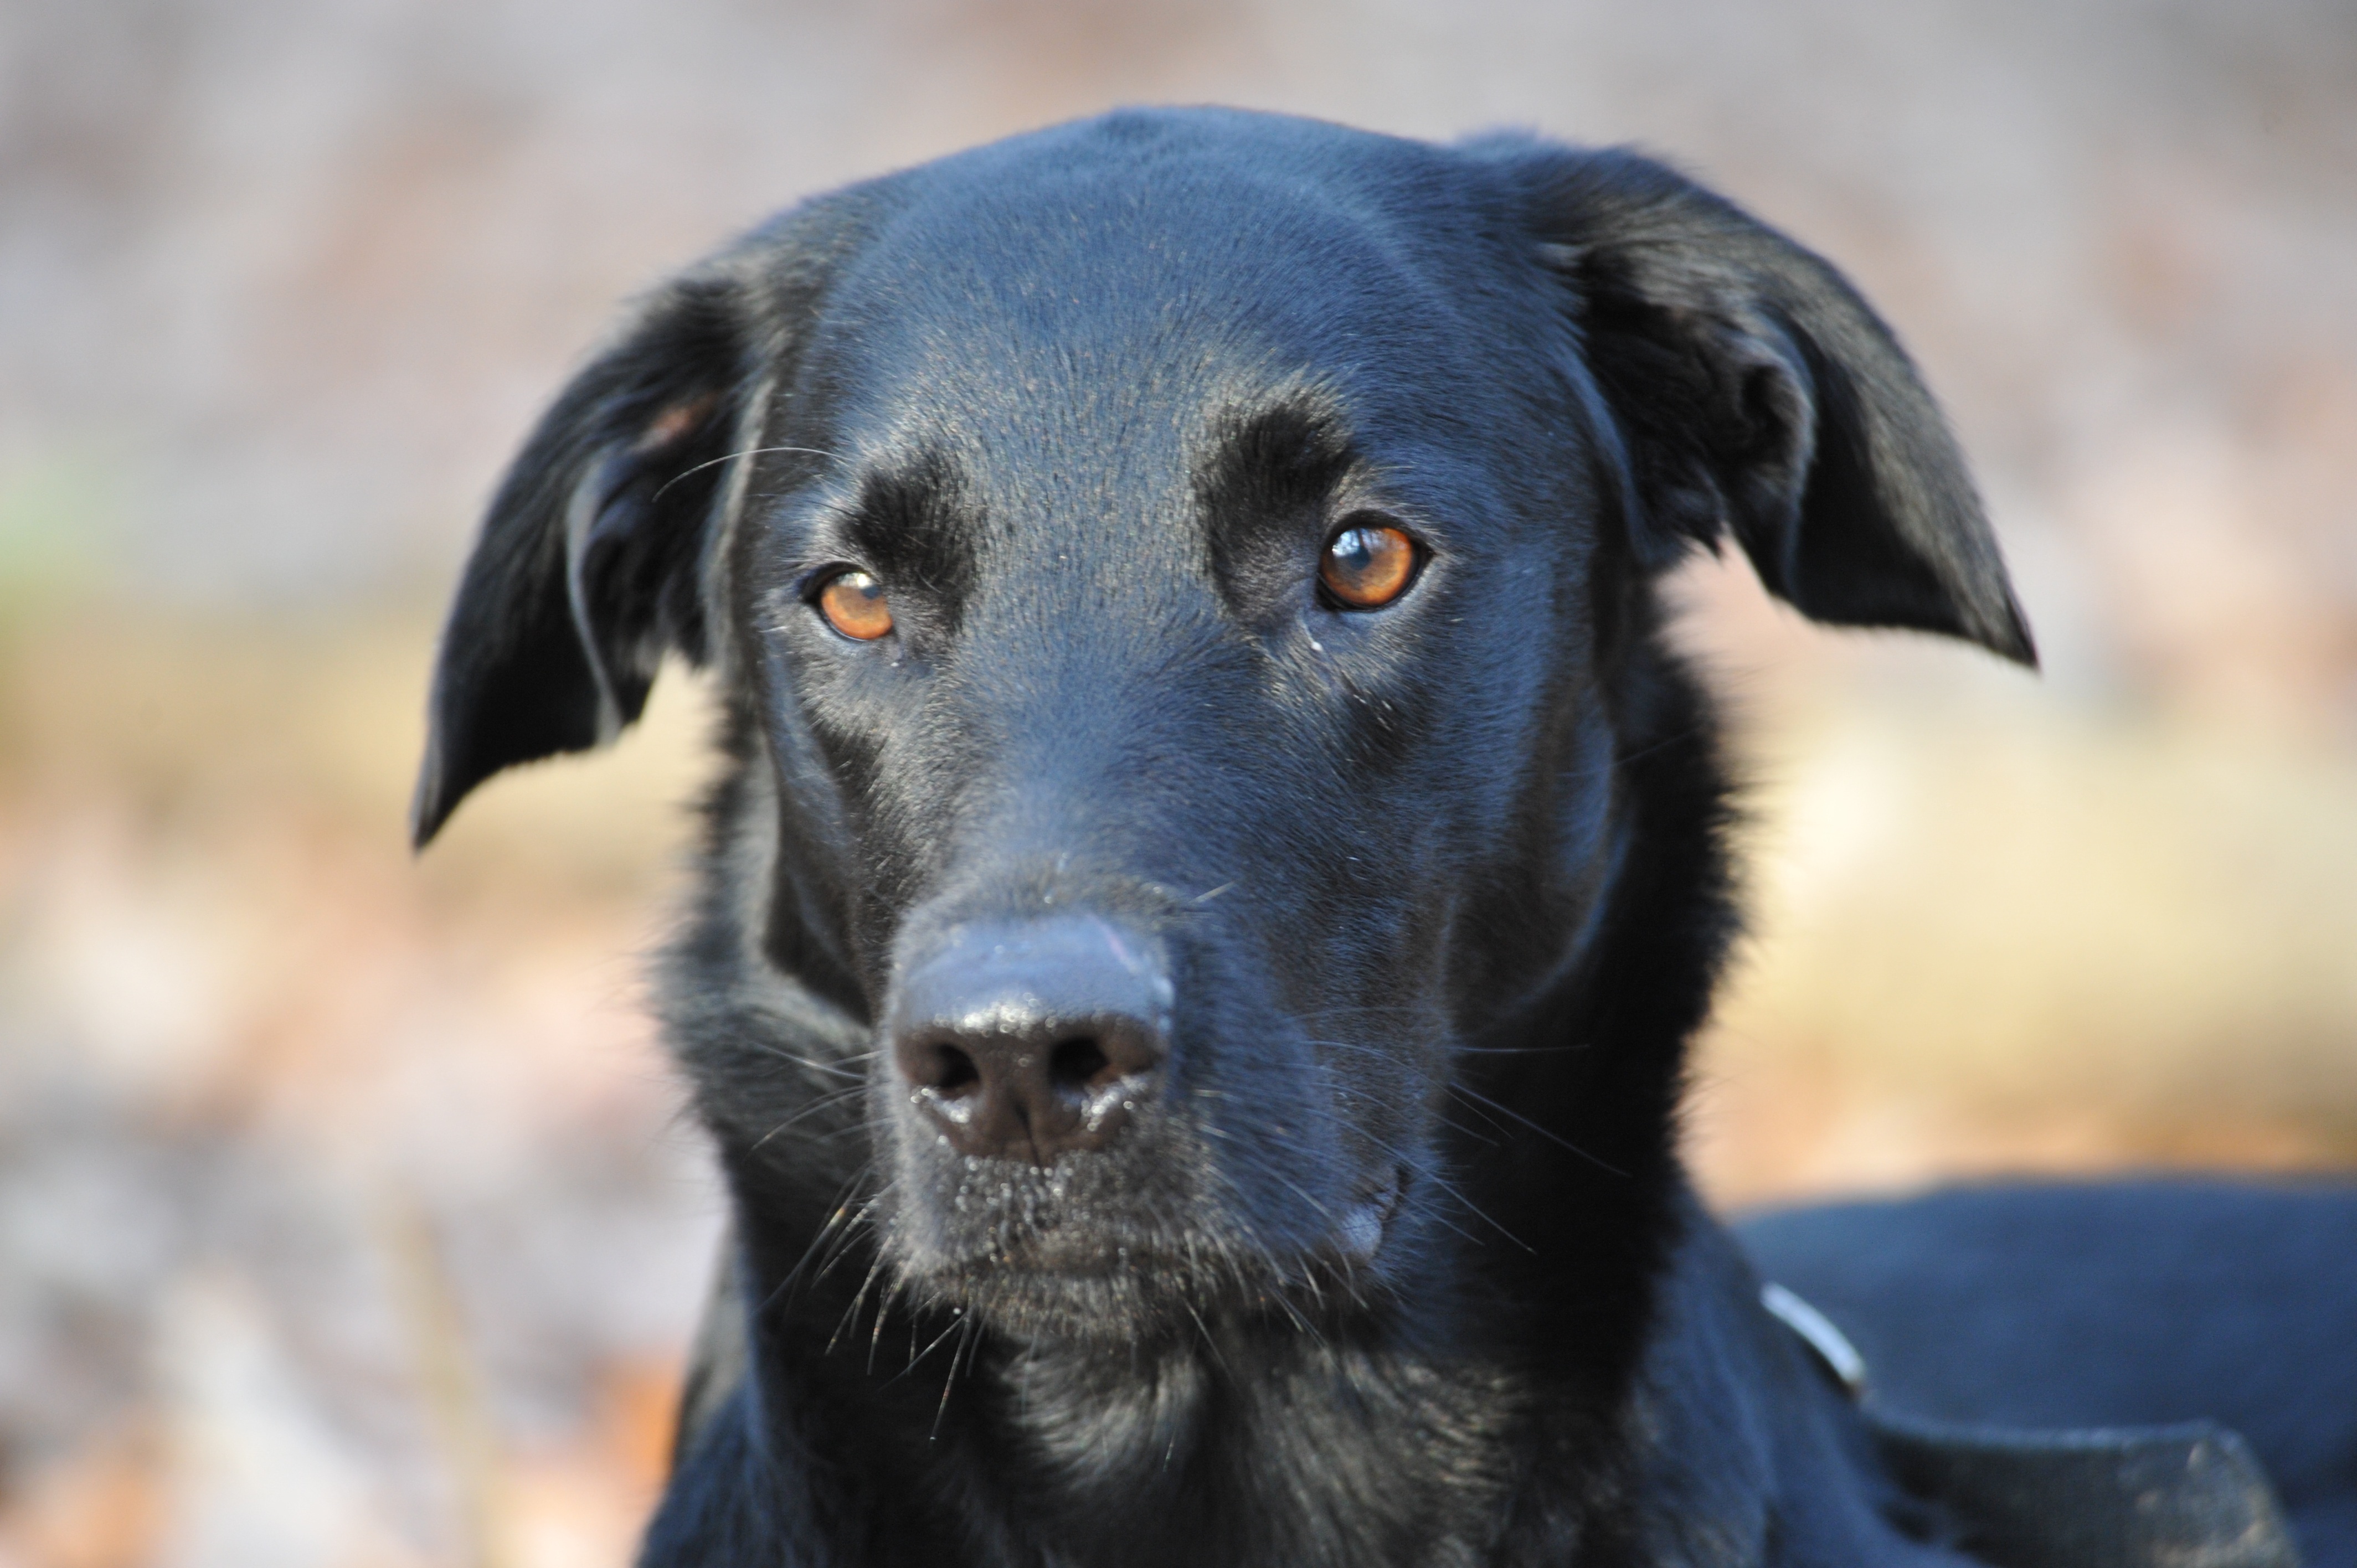
puppy, dog, animal, mammal, black, vertebrate, labrador retriever, attention, dog breed, retriever, concentration, flat coated retriever, street dog, dog like mammal